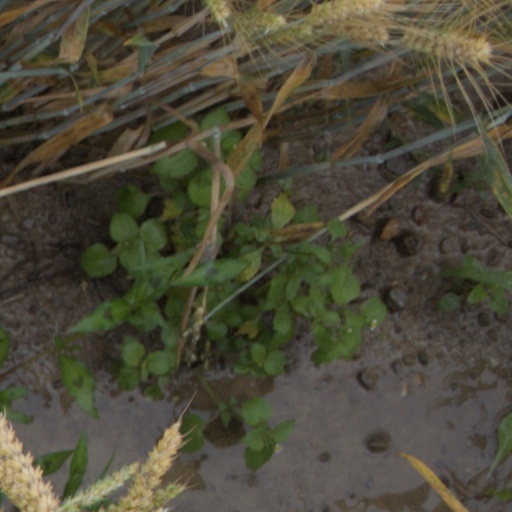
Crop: wheat